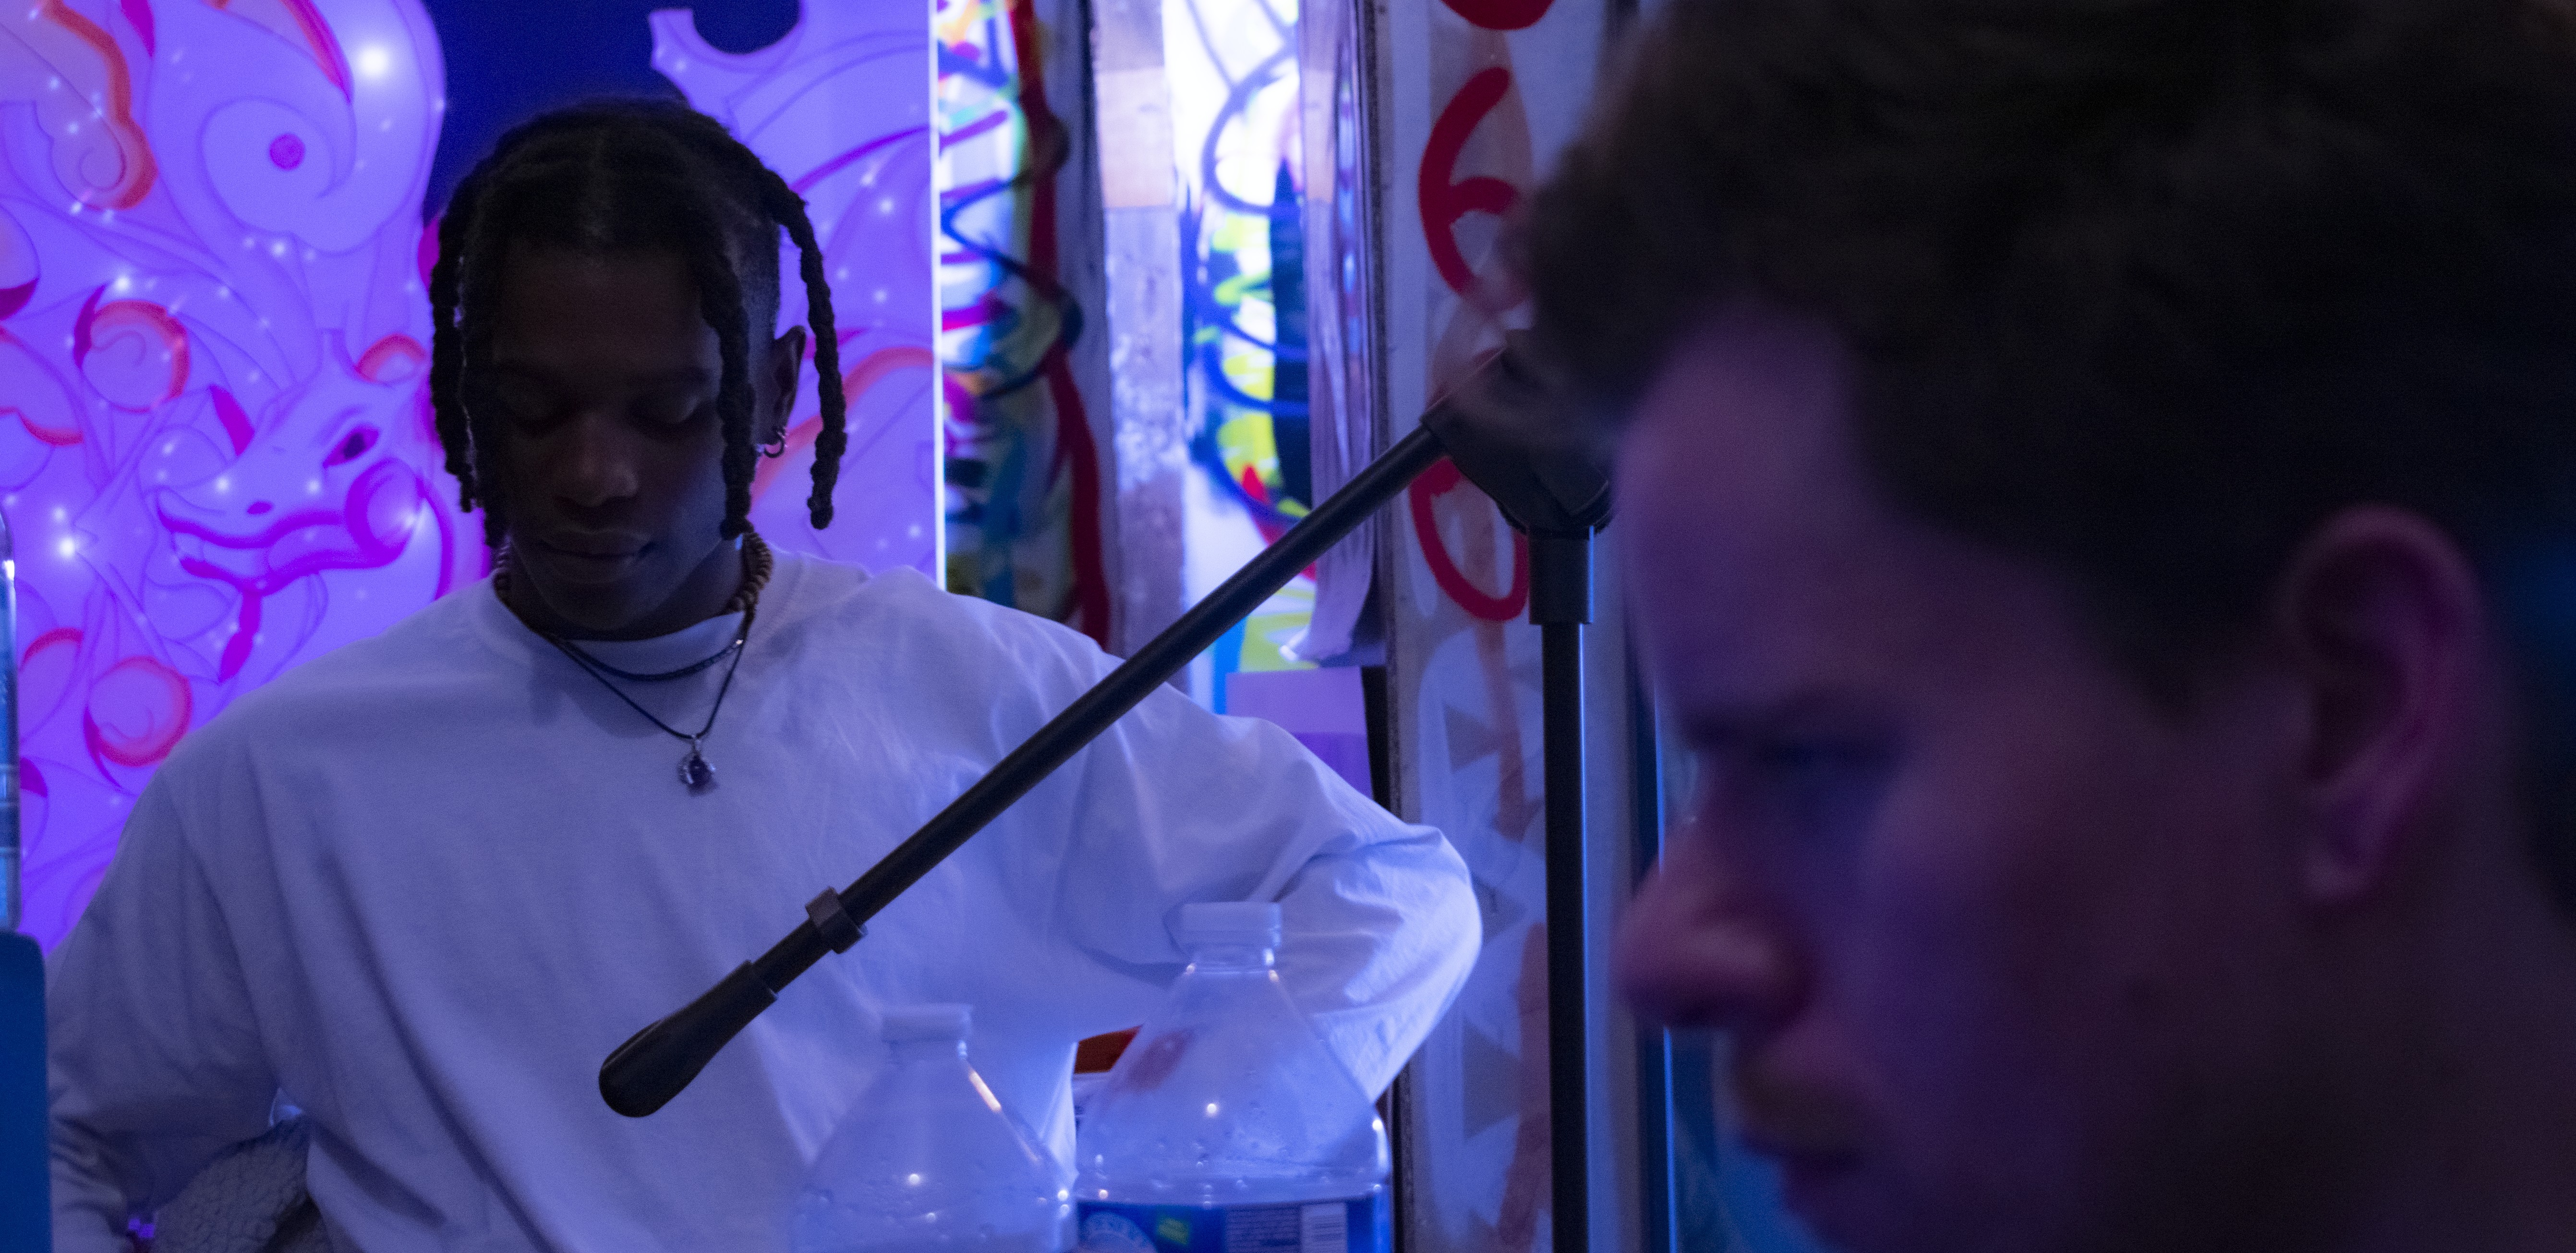
Brecht, Corbeel, illustration, art, work, photography, outside, inside, light, composition, national, nature, color, colour, design, popular, tree, france, belgium, germany, italy, brussels, Brecht Corbeel, decoration, props, concept art, photobashing, reference, blog, people, panda, blue, fun, snapshot, human, music, electric blue, space, black hair